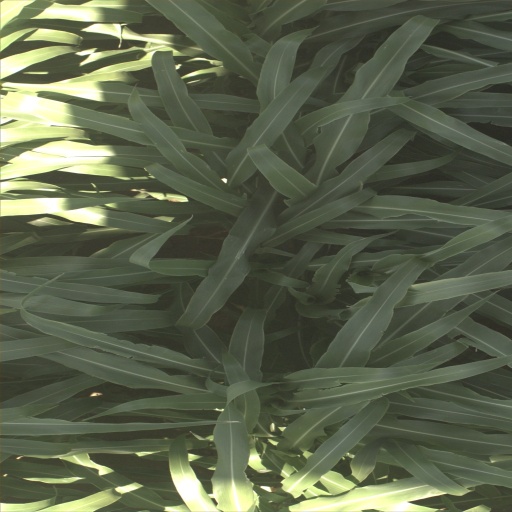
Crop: sorghum